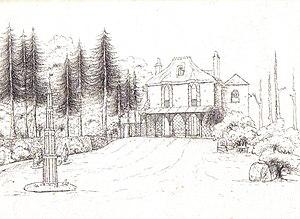
Thomas Abel Brimage Spratt, né le 11 mai 1811 à Teignmouth et mort le 12 mars 1888 à Royal Tunbridge Wells, est un vice-amiral anglais qui était hydrographe et géologue.